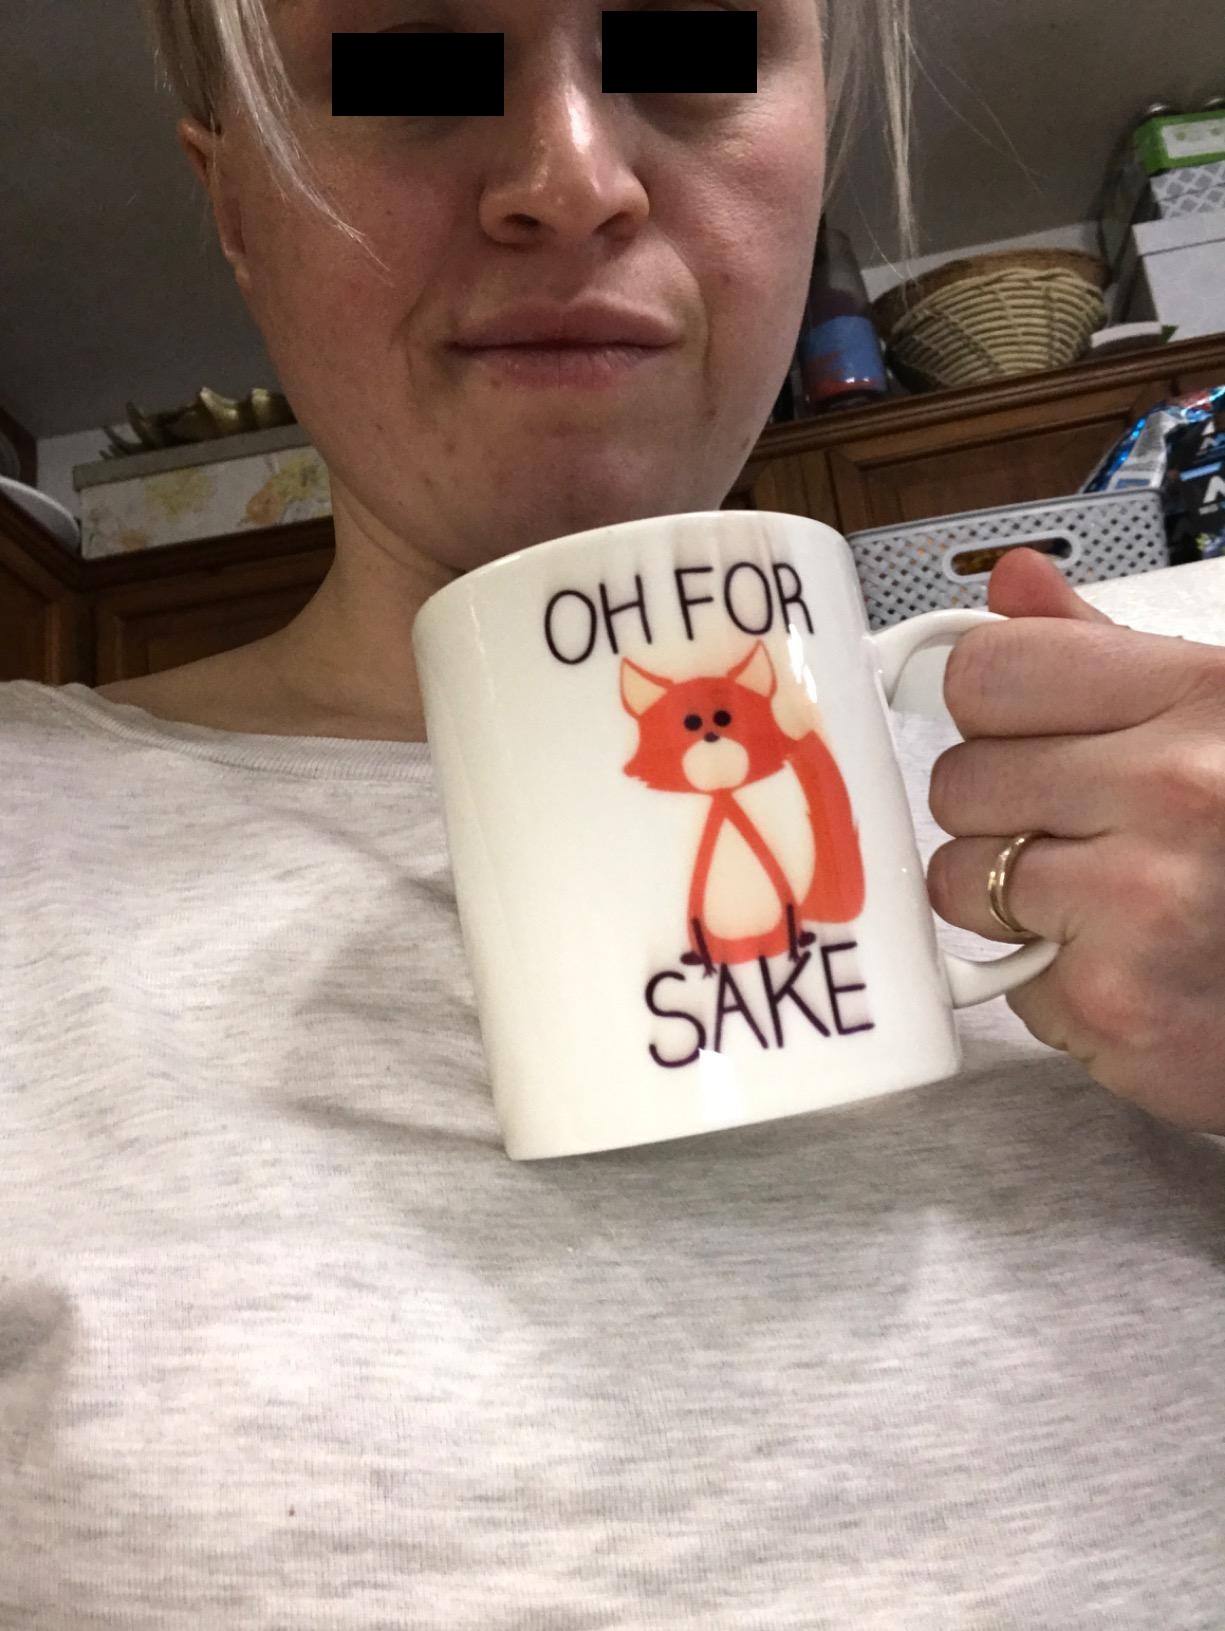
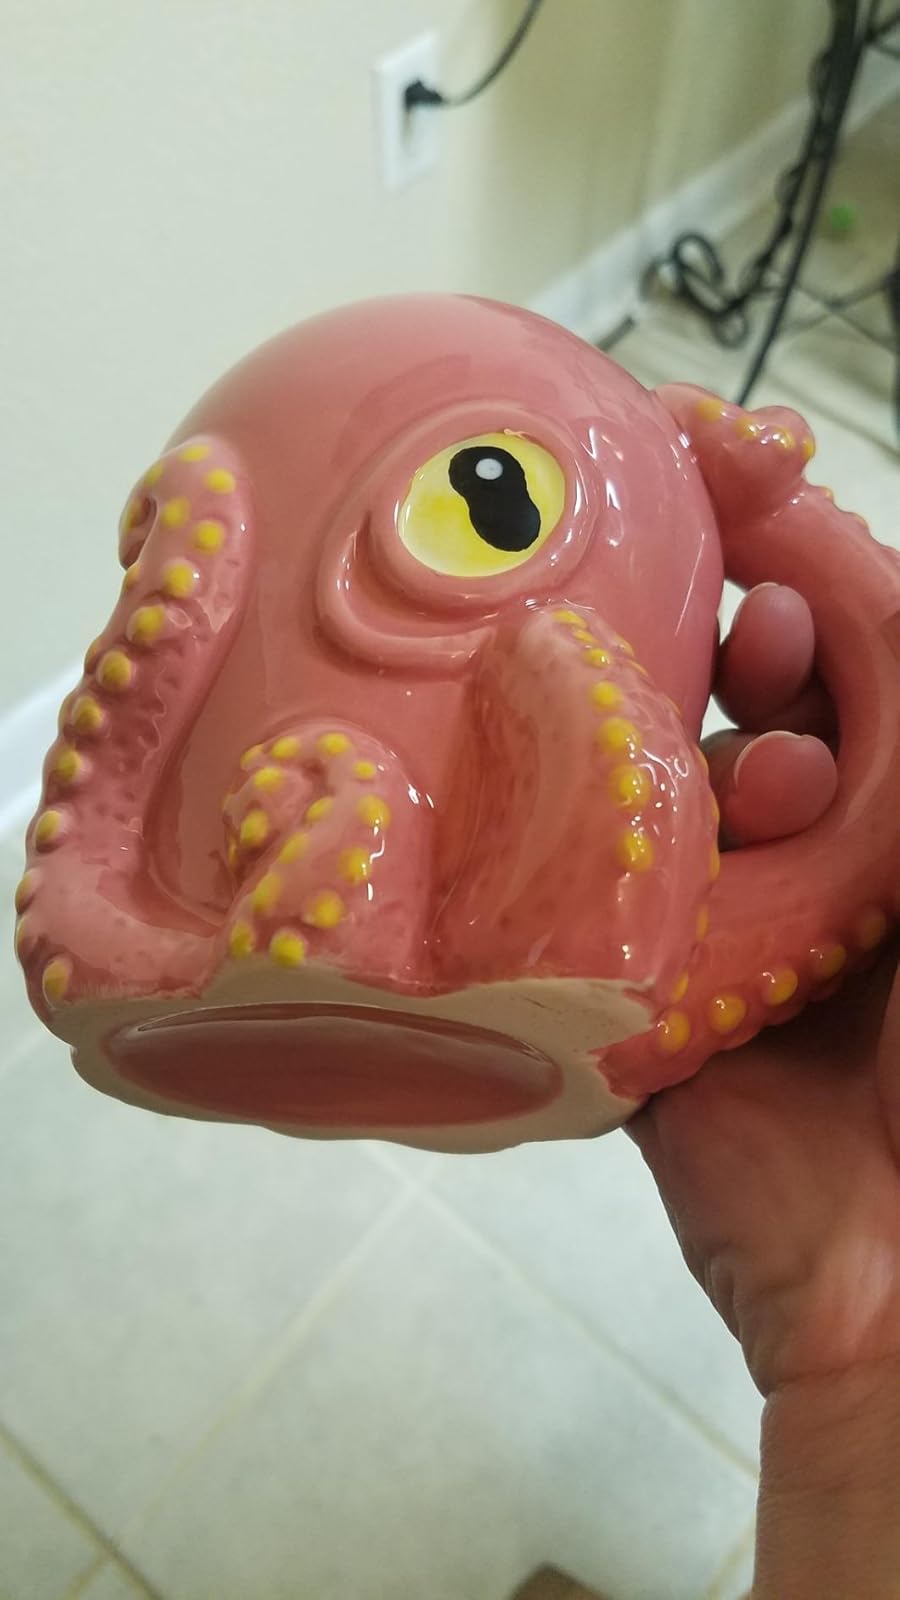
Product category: items_mug
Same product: no